M1918 Browning automatic rifle

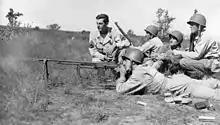
A US Army soldier trains with a BAR

Some companies continue to manufacture semi-automatic copies for sale to civilians, such as Ohio Ordnance Works, Inc., in Chardon, Ohio. Ohio Ordnance Works produces a contemporary semi-automatic variant of the M1918 called "1918A3-SLR", and a much modified lightened version called HCAR (Heavy Counter Assault Rifle), which are legal for civilians without an FFL (federal firearms license) to own.